James L. Holloway Jr.

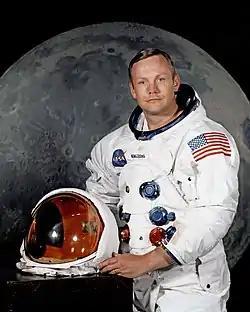
Holloway Plan alumnus Neil Armstrong

Holloway assumed command of the battleship , flagship of Battleship Division 7, in November 1944. Under his command, "Iowa" took part in attacks on Luzon later that month, shooting down many enemy aircraft, and participated in strikes on the Japanese homeland from March